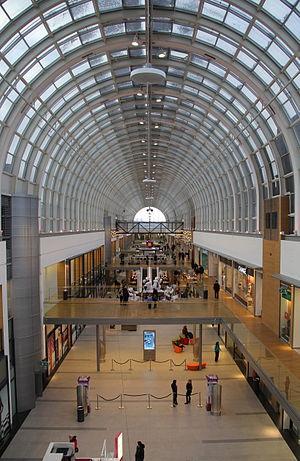
Juhani Pallasmaa est un architecte finlandais, ancien professeur d'architecture de l'Université technologique d'Helsinki et ancien directeur du Musée de l'architecture finlandaise.